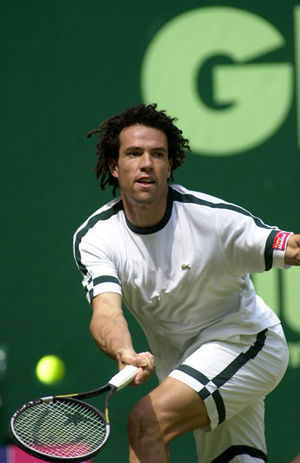
Younes El Aynaoui
Younes El Aynaoui er en marokkansk tennisspiller, der blev professionel i 1990. Han har igennem sin karriere vundet 5 singletitler, og hans højeste placering på ATP's verdensrangliste er en 14. plads, som han opnåede i marts 2003.